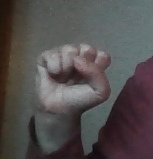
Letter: saad